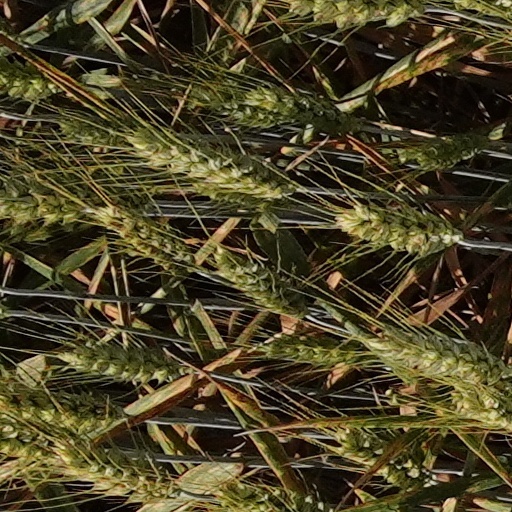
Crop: wheat